Normandy

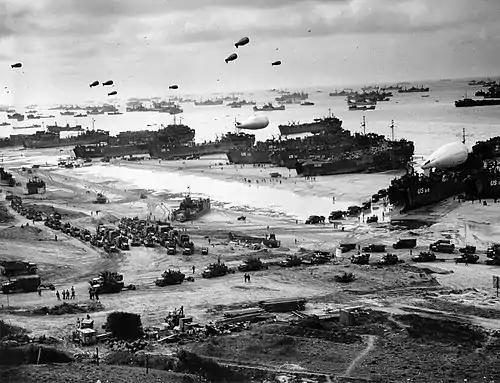
Omaha Beach during the Allied invasion of Normandy, mid-June 1944

During the Second World War, following the armistice of 22 June 1940, continental Normandy was part of the German occupied zone of France. The Channel Islands were occupied by German forces between 30 June 1940 and 9 May 1945. The town of Dieppe was the site of the unsuccessful Dieppe Raid by Allied forces.